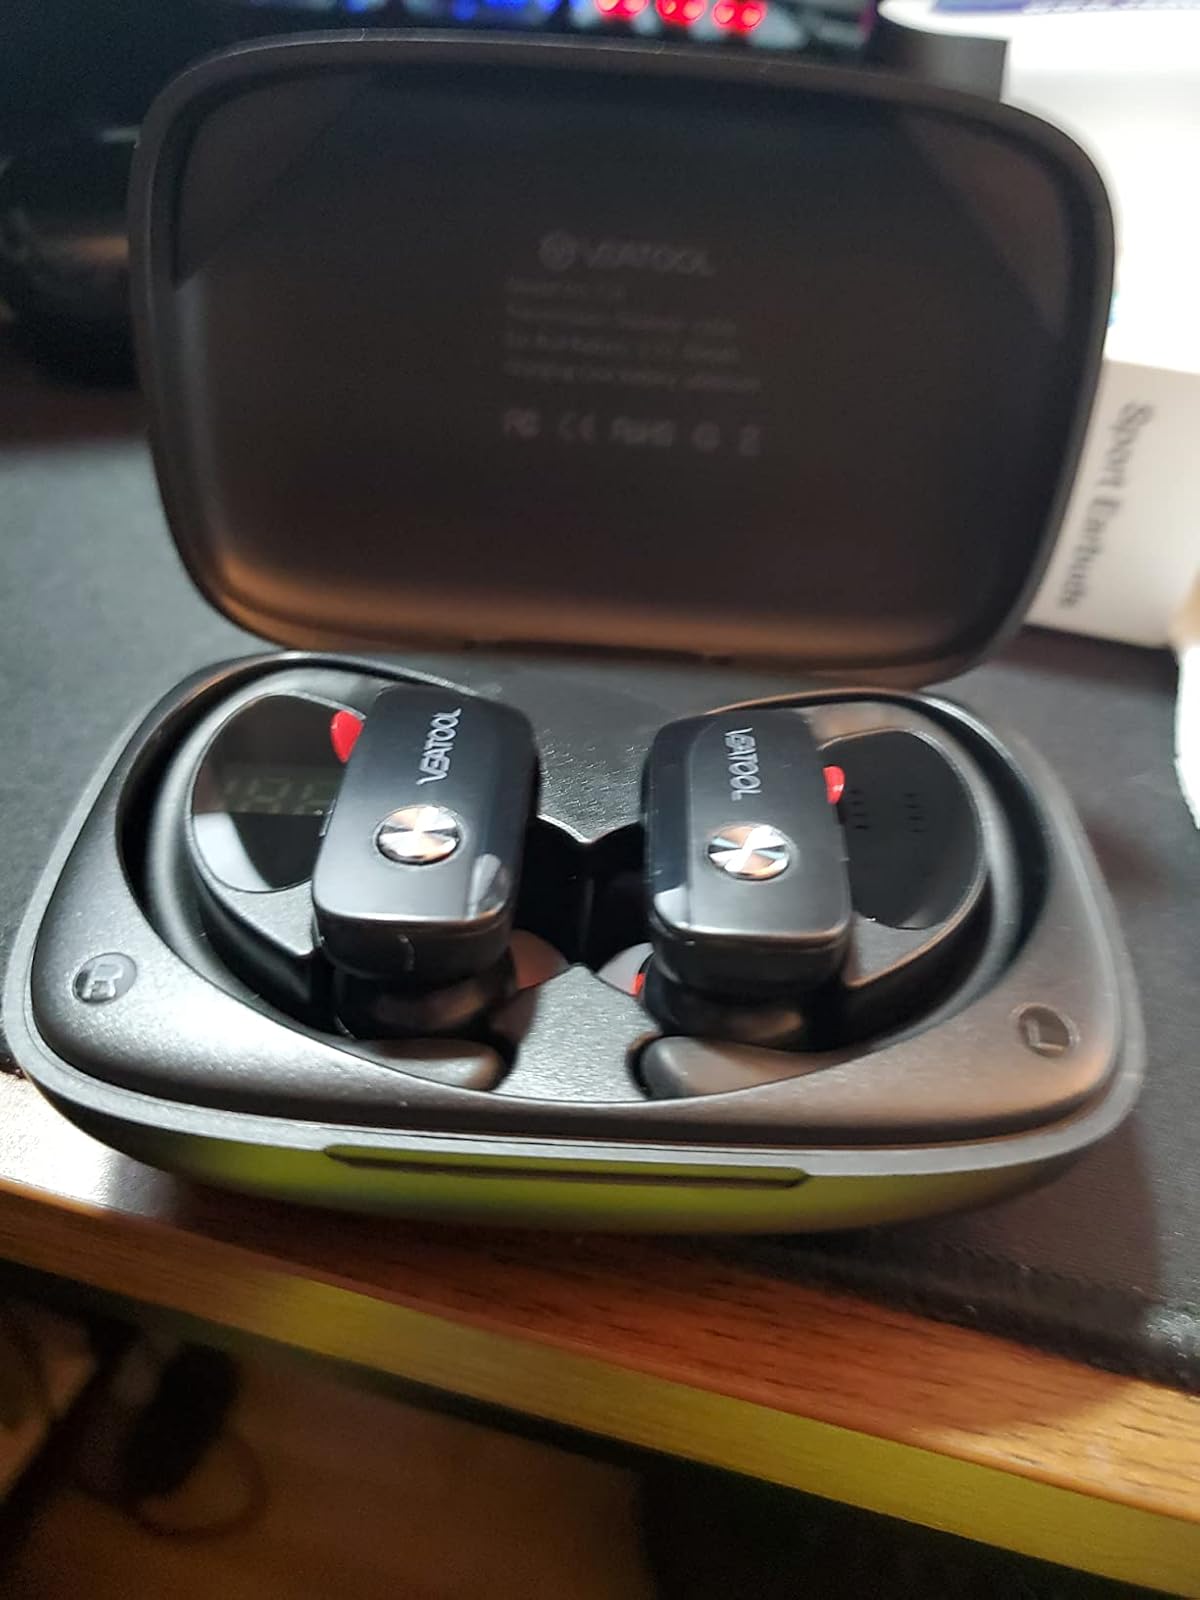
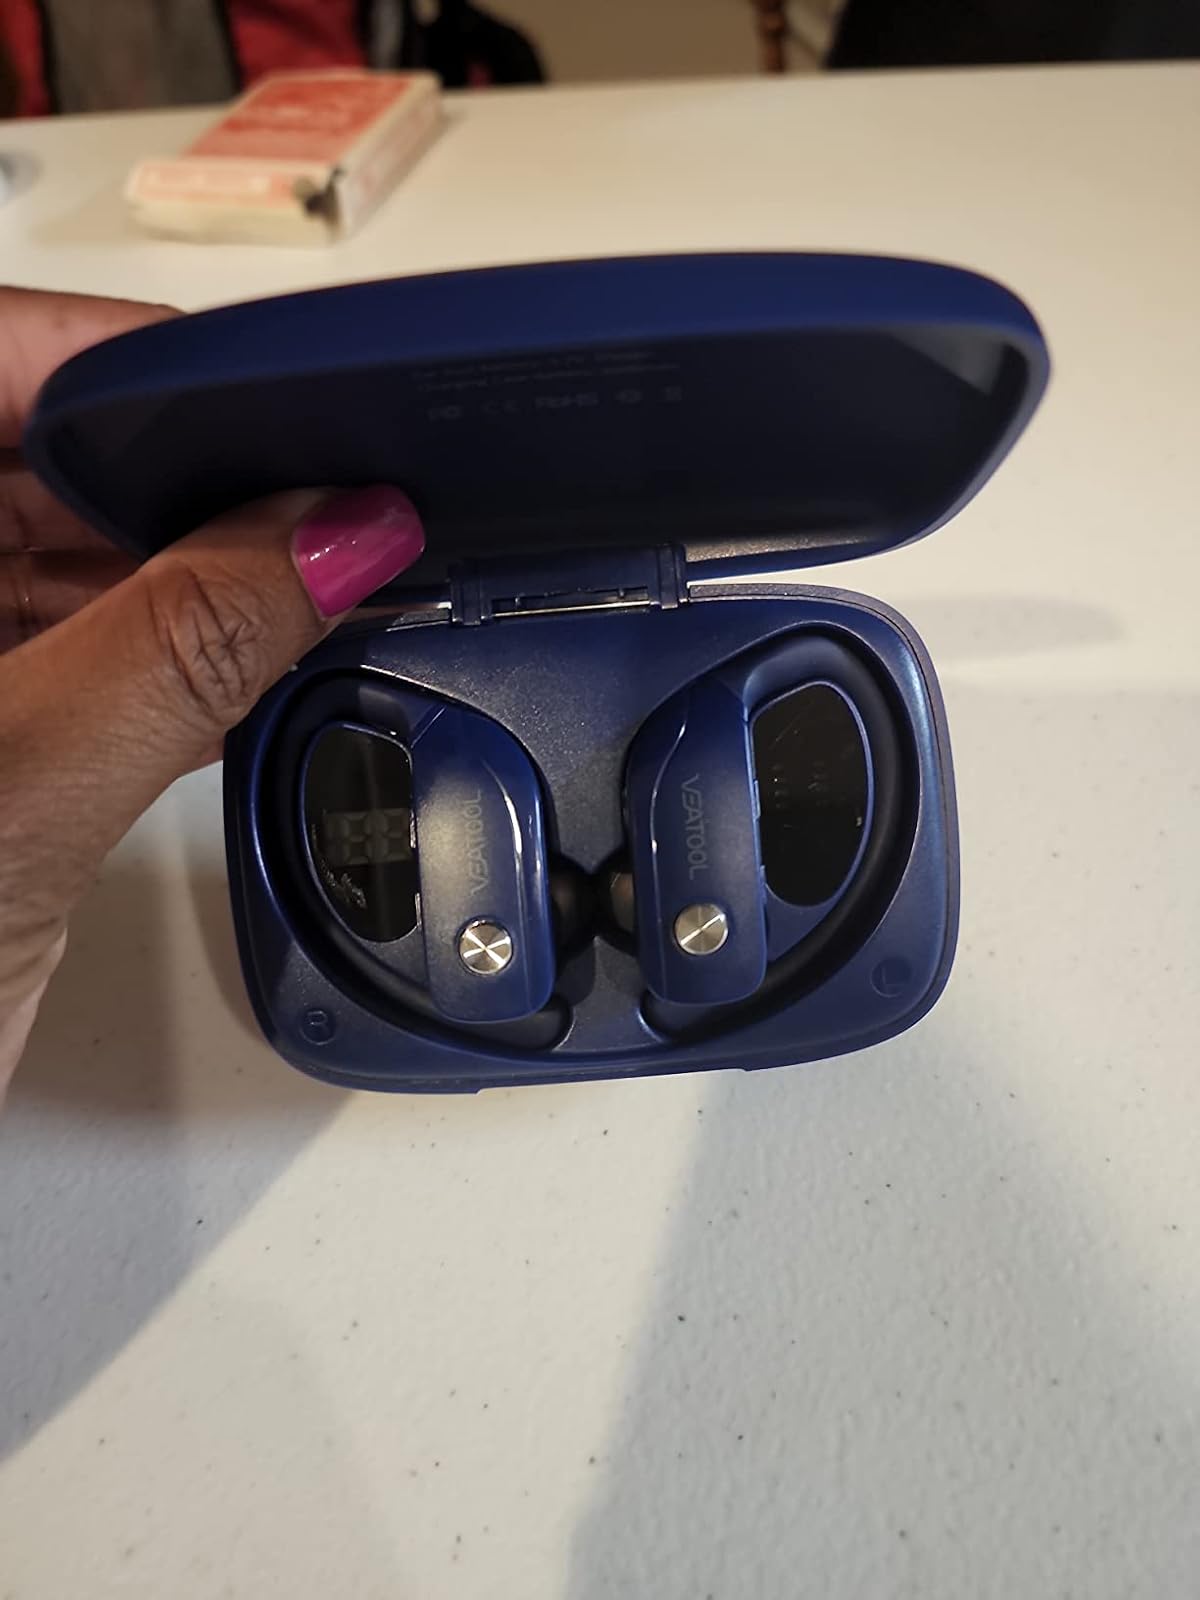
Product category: earbuds
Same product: no